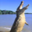
Label: crocodile